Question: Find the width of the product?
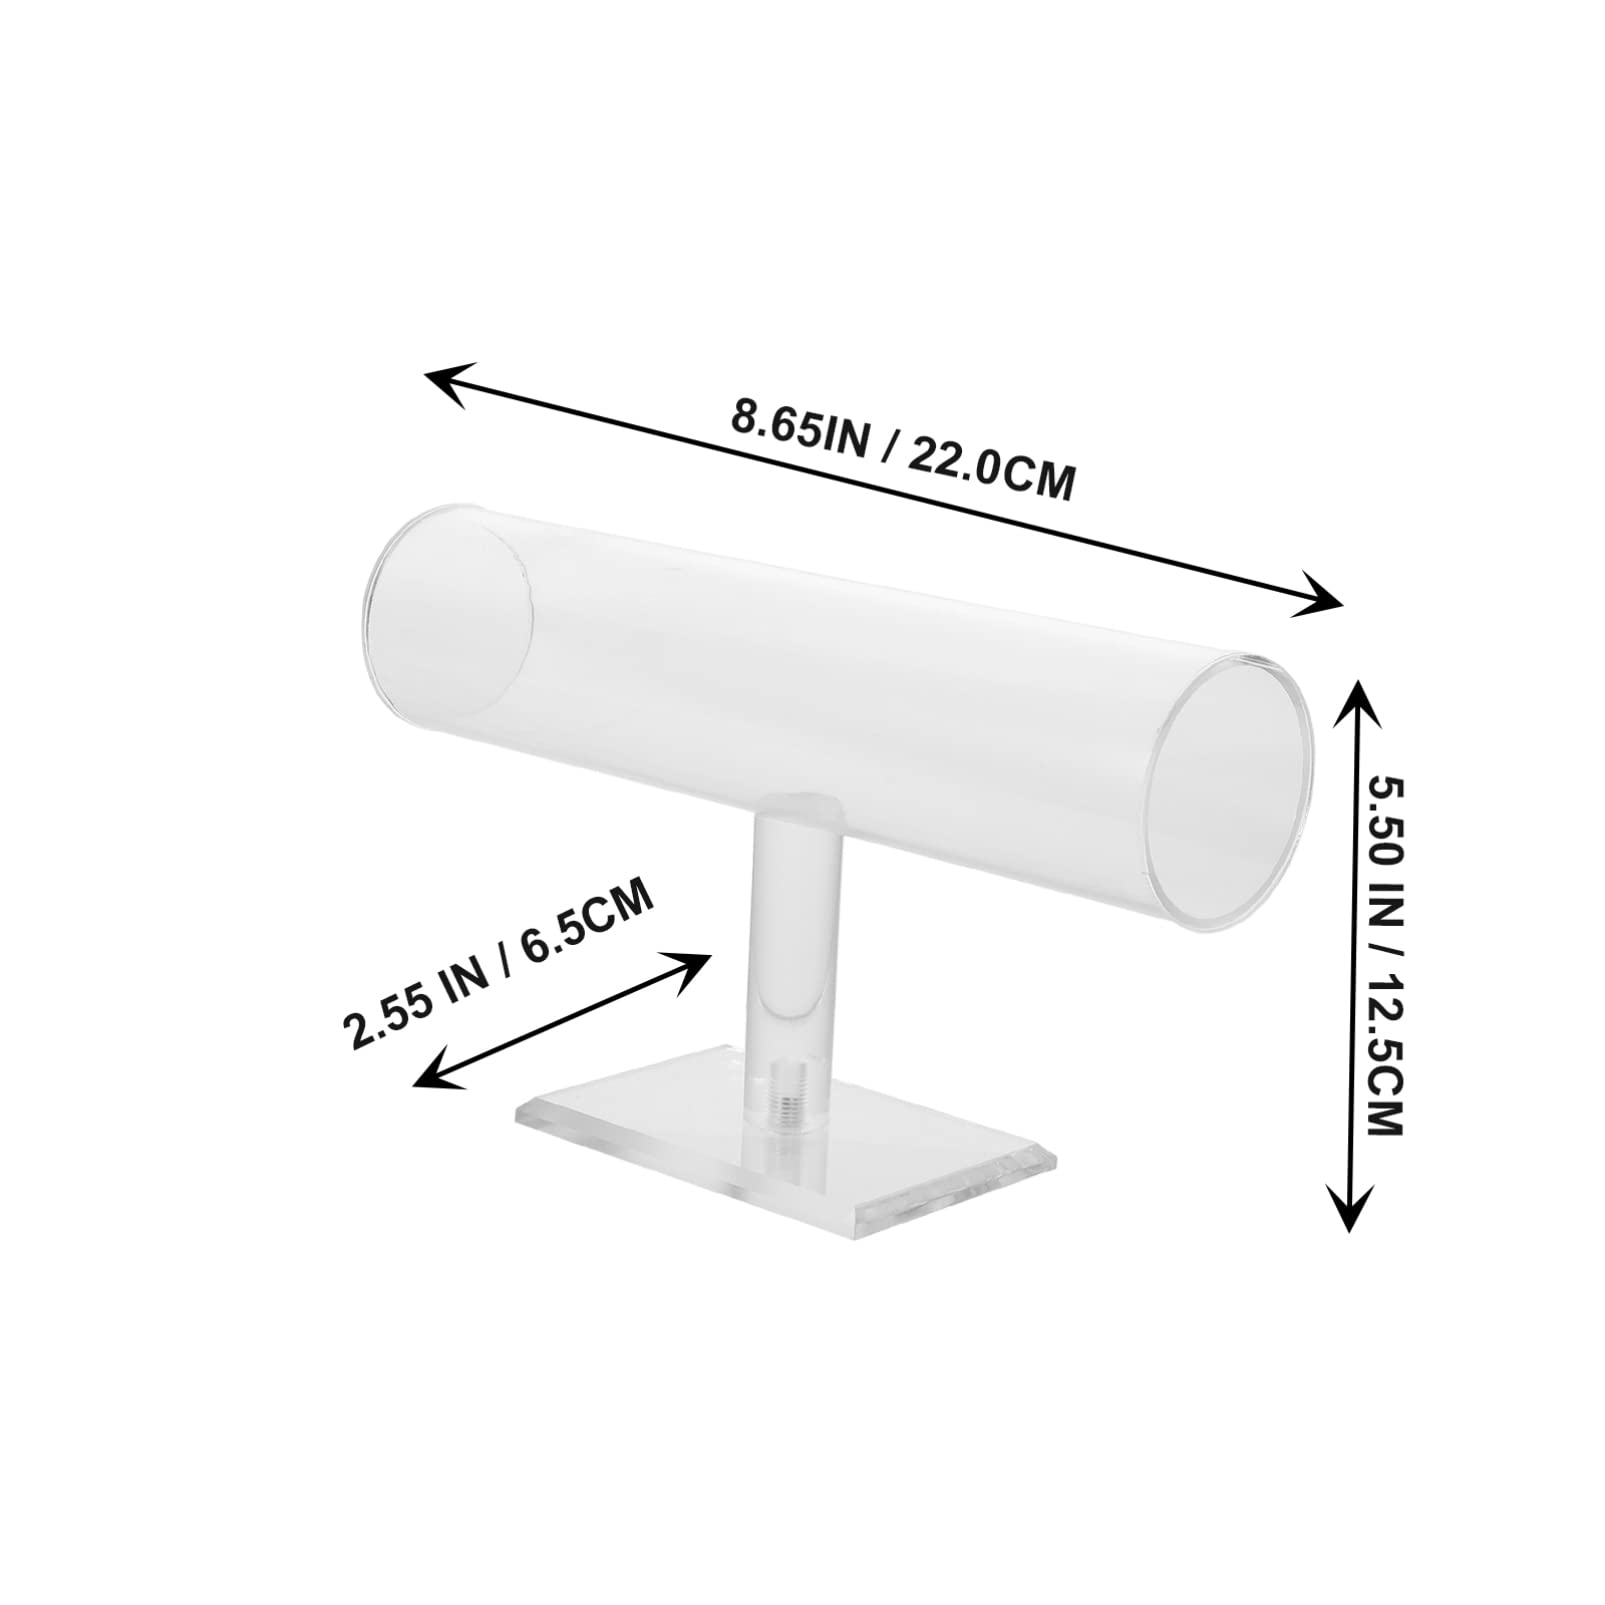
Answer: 22.0 centimetre